Paraguay national football team

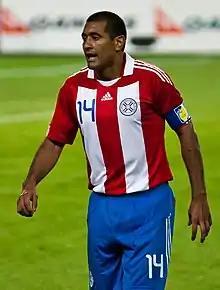
Paulo da Silva is Paraguay's most-capped player with 148 international appearances.

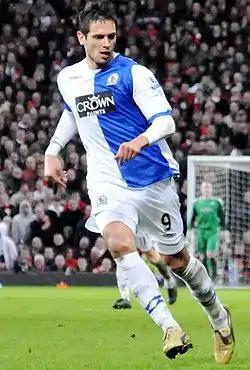
Roque Santa Cruz is Paraguay's all-time top scorer with 32 goals.

Below is a result summary of all matches Paraguay have played against FIFA recognized teams.